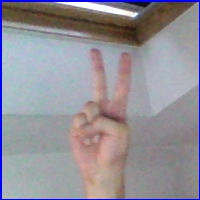
Letra: V